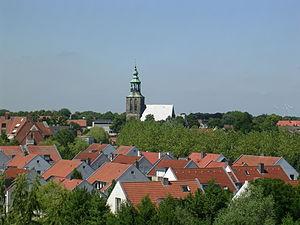
Nordhorn est une ville de Basse-Saxe située dans l'arrondissement du comté de Bentheim.